Madrid Metro

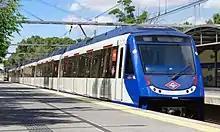
A series 7000 train im "Batán" station on line

Ansaldobreda series 7000 & 9000: The first purchase to a manufacturer other than CAF, and to a non-Spanish dealer, 37 series 7000 trainsets service the extremely busy line 10. They were the first in the network to feature a full "boa" layout, allowing commuters to traverse the whole six cars. They are extremely functional, with ample 1.3m doors and a sleek, unobtrusive design for a total capacity of 1,260 people per trainset (180 seated). This model also features two TV screens in each car, but they are left unused, both regularly or in emergencies. Series 9000 trains are similar to their previous incarnation, but include better accessibility for disabled people and more safety measures, such as visual and auditive warnings for the train gates and more effective emergency brakes, they also brought small aesthetic changes like the removal of the wood effect from the ceiling and the change of the red top stripe of the doors to a blue color. Series 7000 currently service the main part of line 10 from Puerta del Sur to Tres Olivos and occasionally on line 9; while series 9000 comprise the main fleet of line 7 and 12, occasionally on line 10, and on line 9 to cover for the sold 6000s.